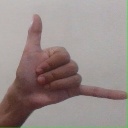
अक्षर: द